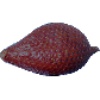
Label: Salak 1